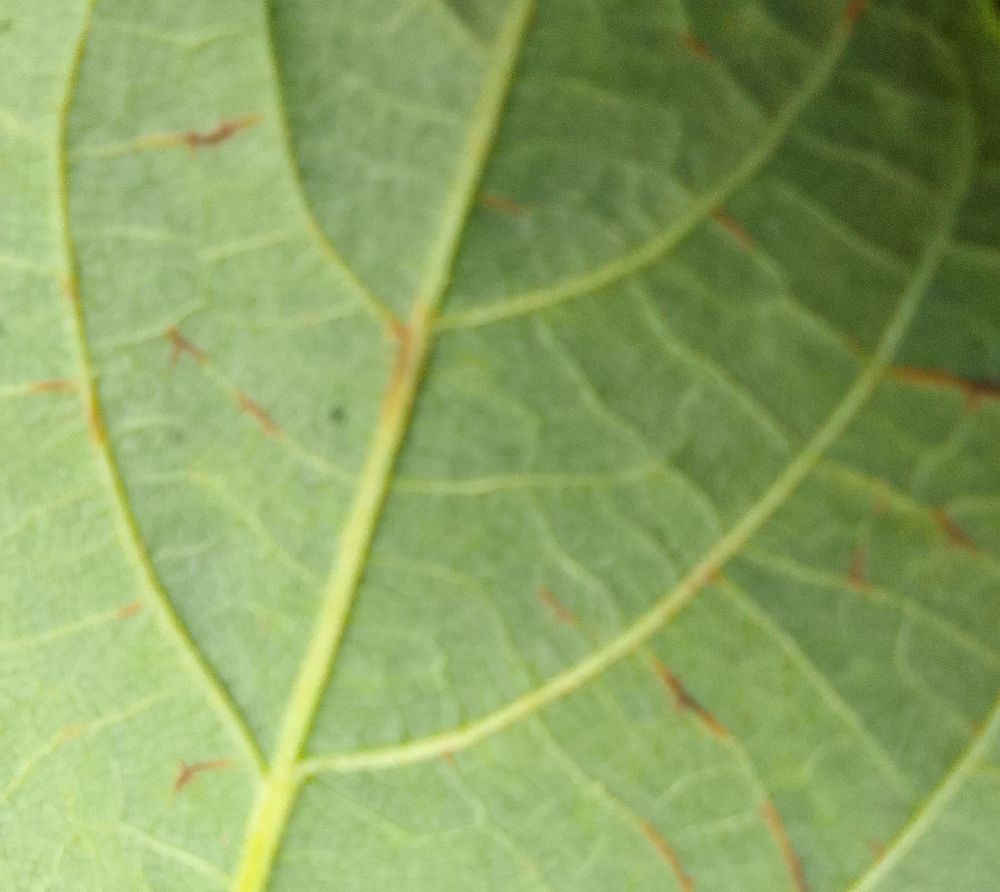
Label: anthracnose